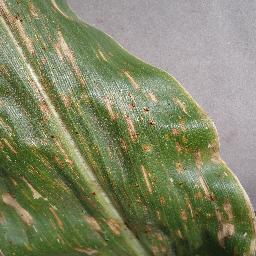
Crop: corn
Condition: (maize)_cercospora_spot_gray_spot